Shashank Arora

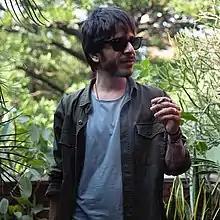
Arora in Mumbai, 2020

Arora first appeared as a supporting character in a movie titled "Myoho" (2012), as Ranjit. His first major role was the titular role in the critically acclaimed movie " Titli" (2014), produced by Yash Raj Films. The film competed at the 2014 Cannes Film Festival. The film went on to compete at many major festivals around the world and Arora was also nominated at Filmfare, Stardust and Zee Cine awards as best newcomer for his role in "Titli" the following year. In 2016, he played Naman in the movie "Brahman Naman". The film went on to compete at the 2016 Sundance Film Festival, making Arora the first Indian actor to have films in Cannes and Sundance. Next, he played the role of Uday, a bass player in the movie "Rock On 2" in the same year.